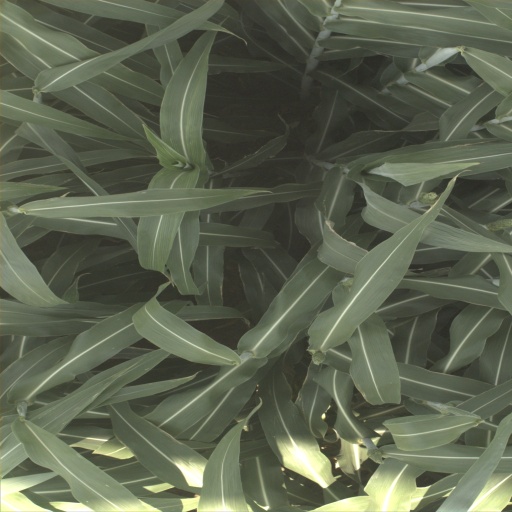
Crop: sorghum